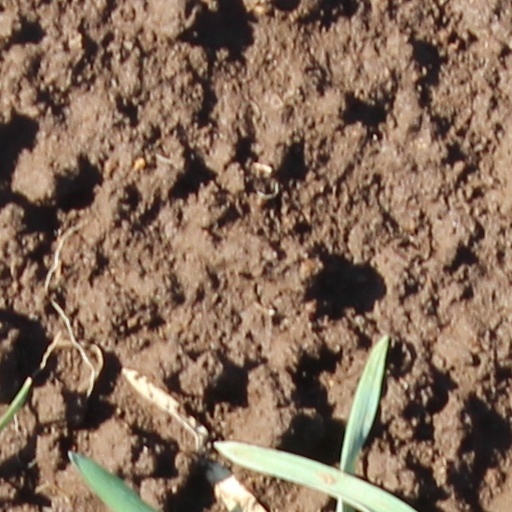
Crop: wheat